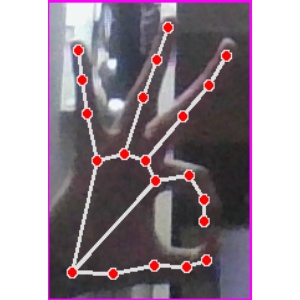
अक्षर: ण